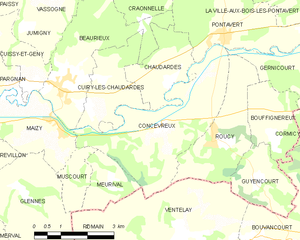
Carte des communes françaises: Concevreux